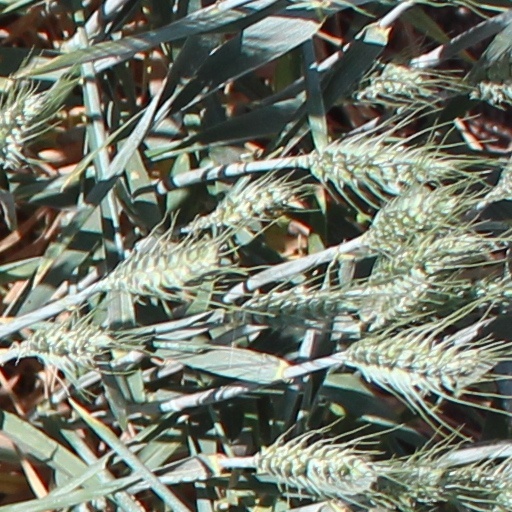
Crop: wheat